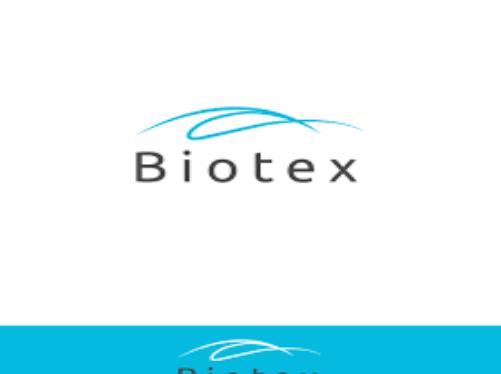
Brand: Biotex
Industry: Necessities